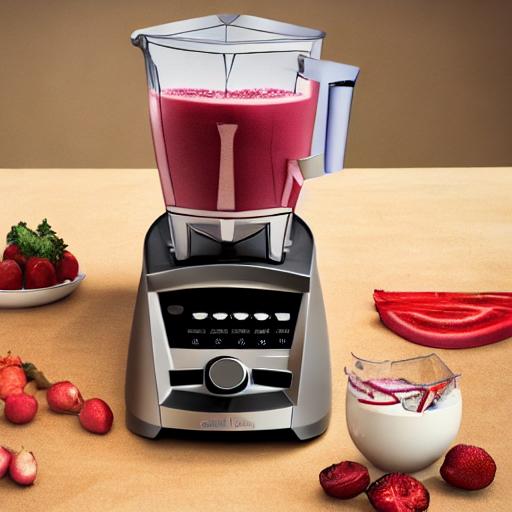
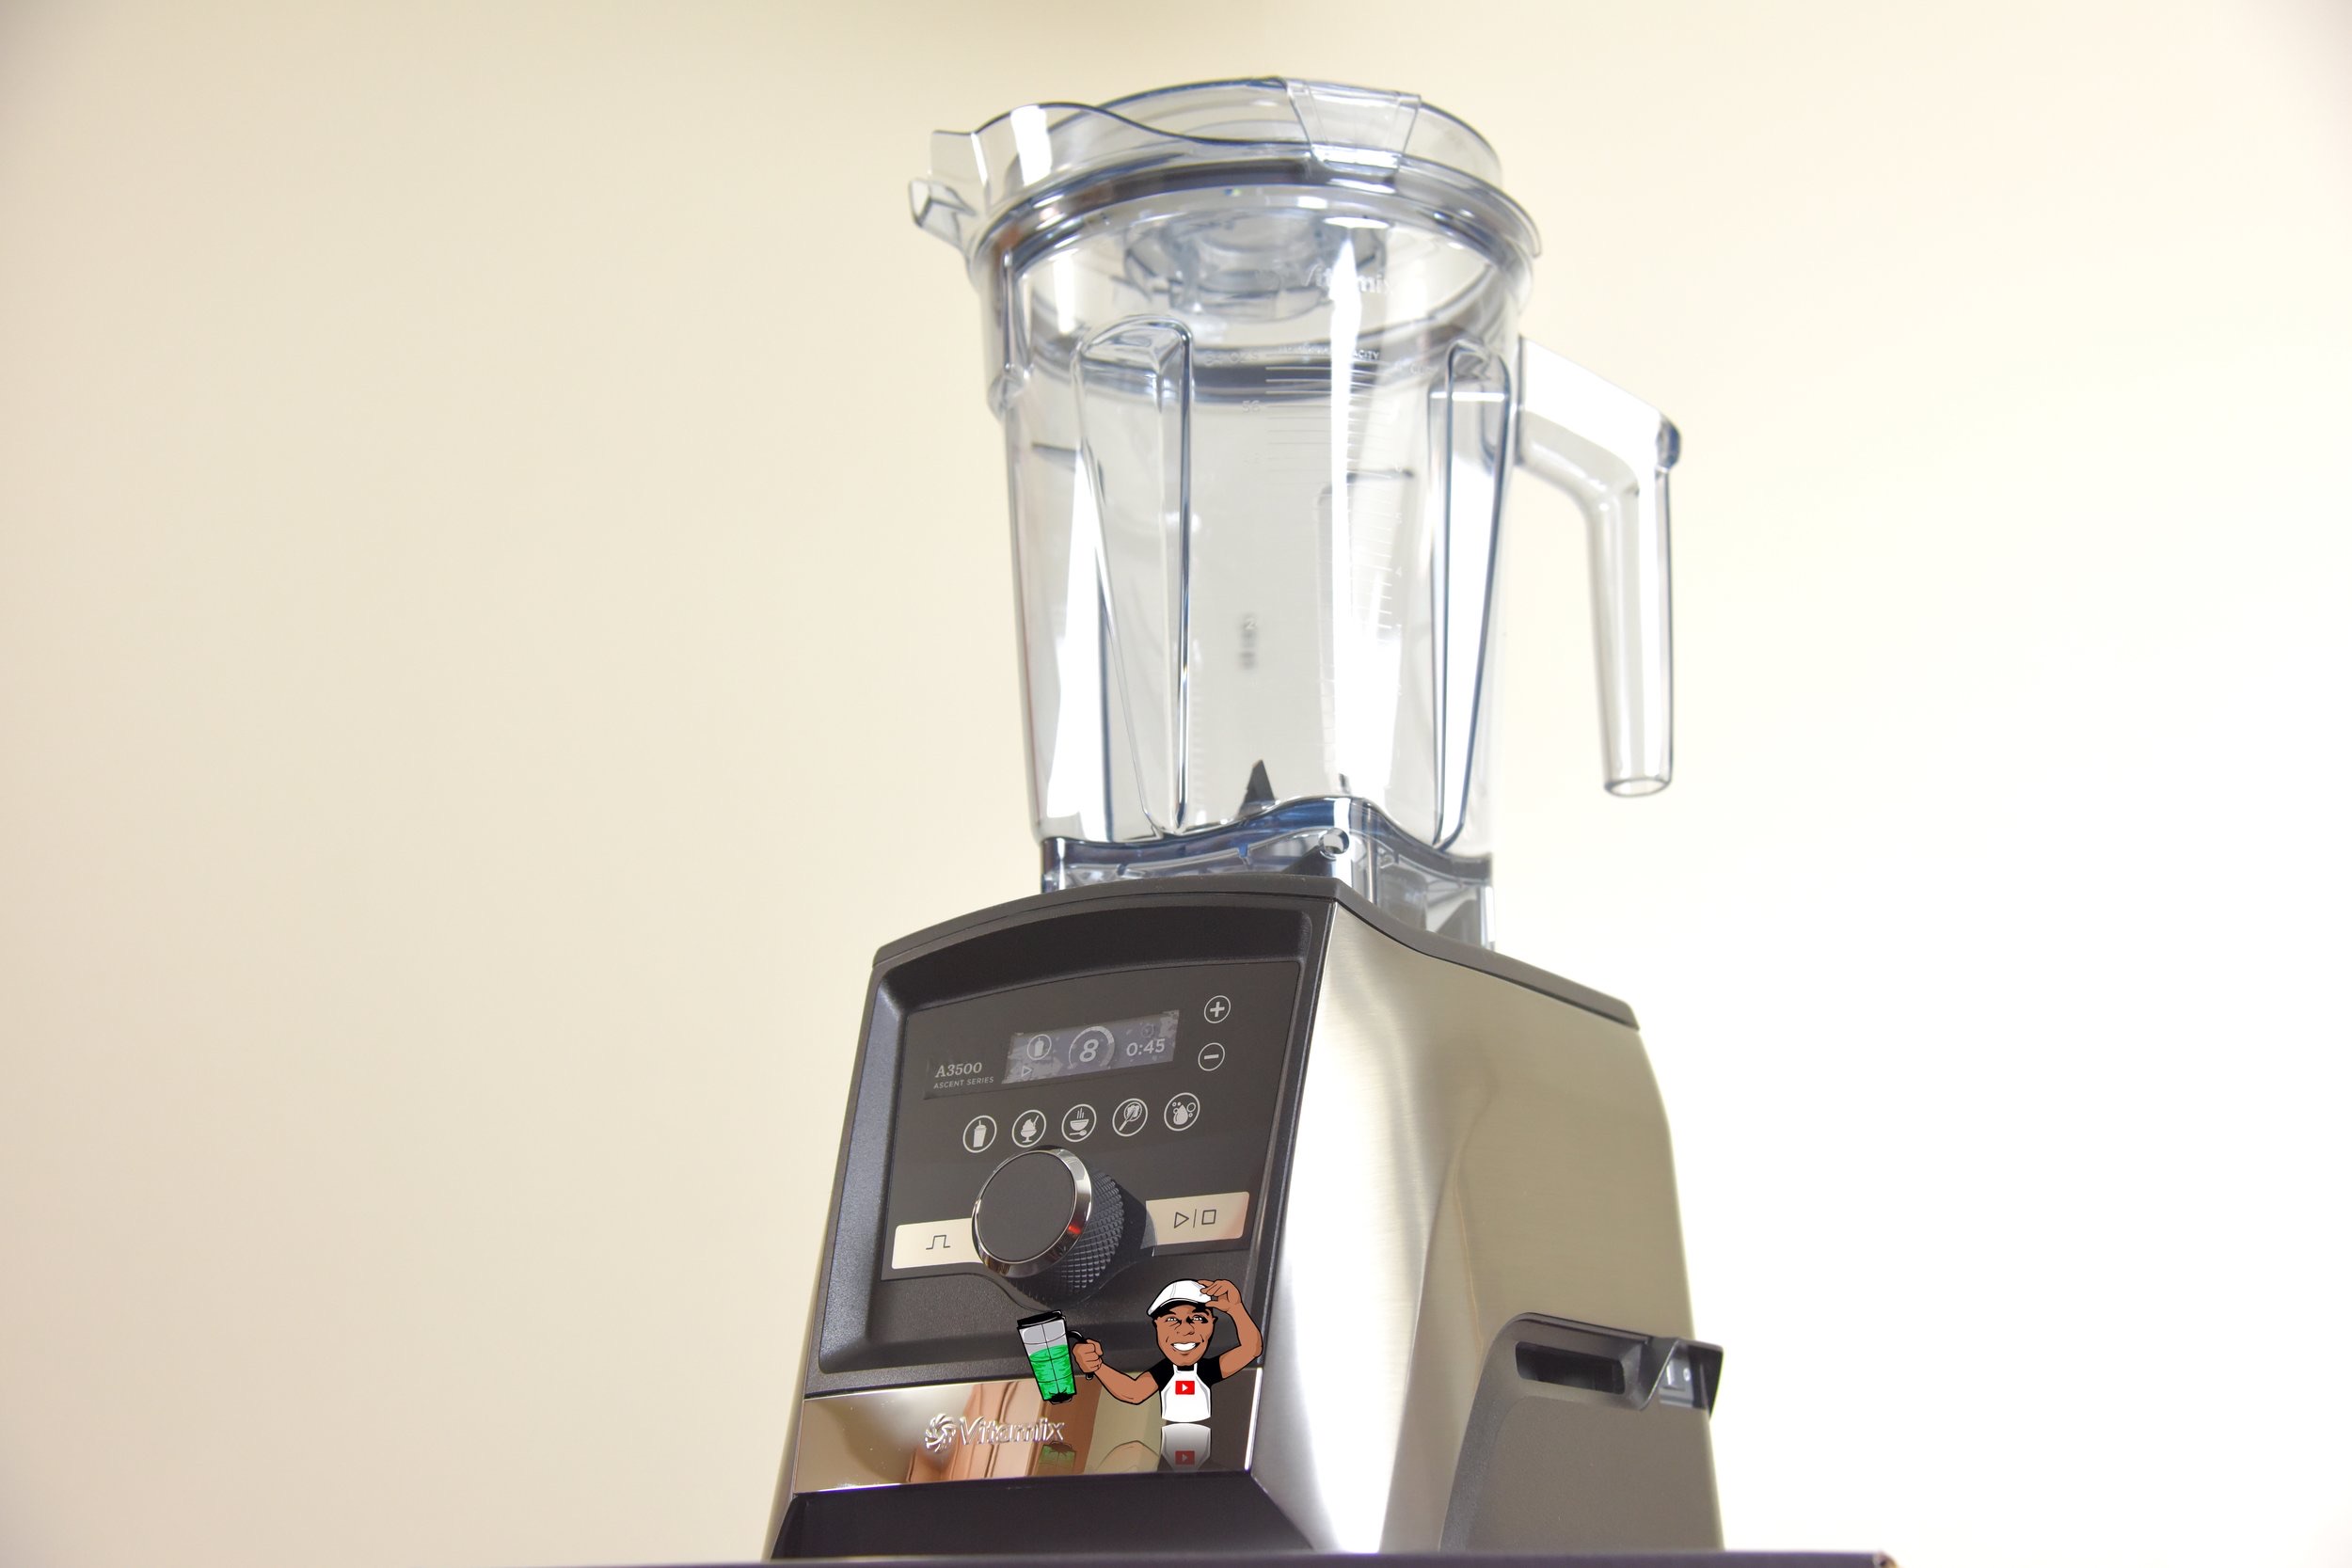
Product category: items_blender
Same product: no